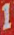
Number: 1